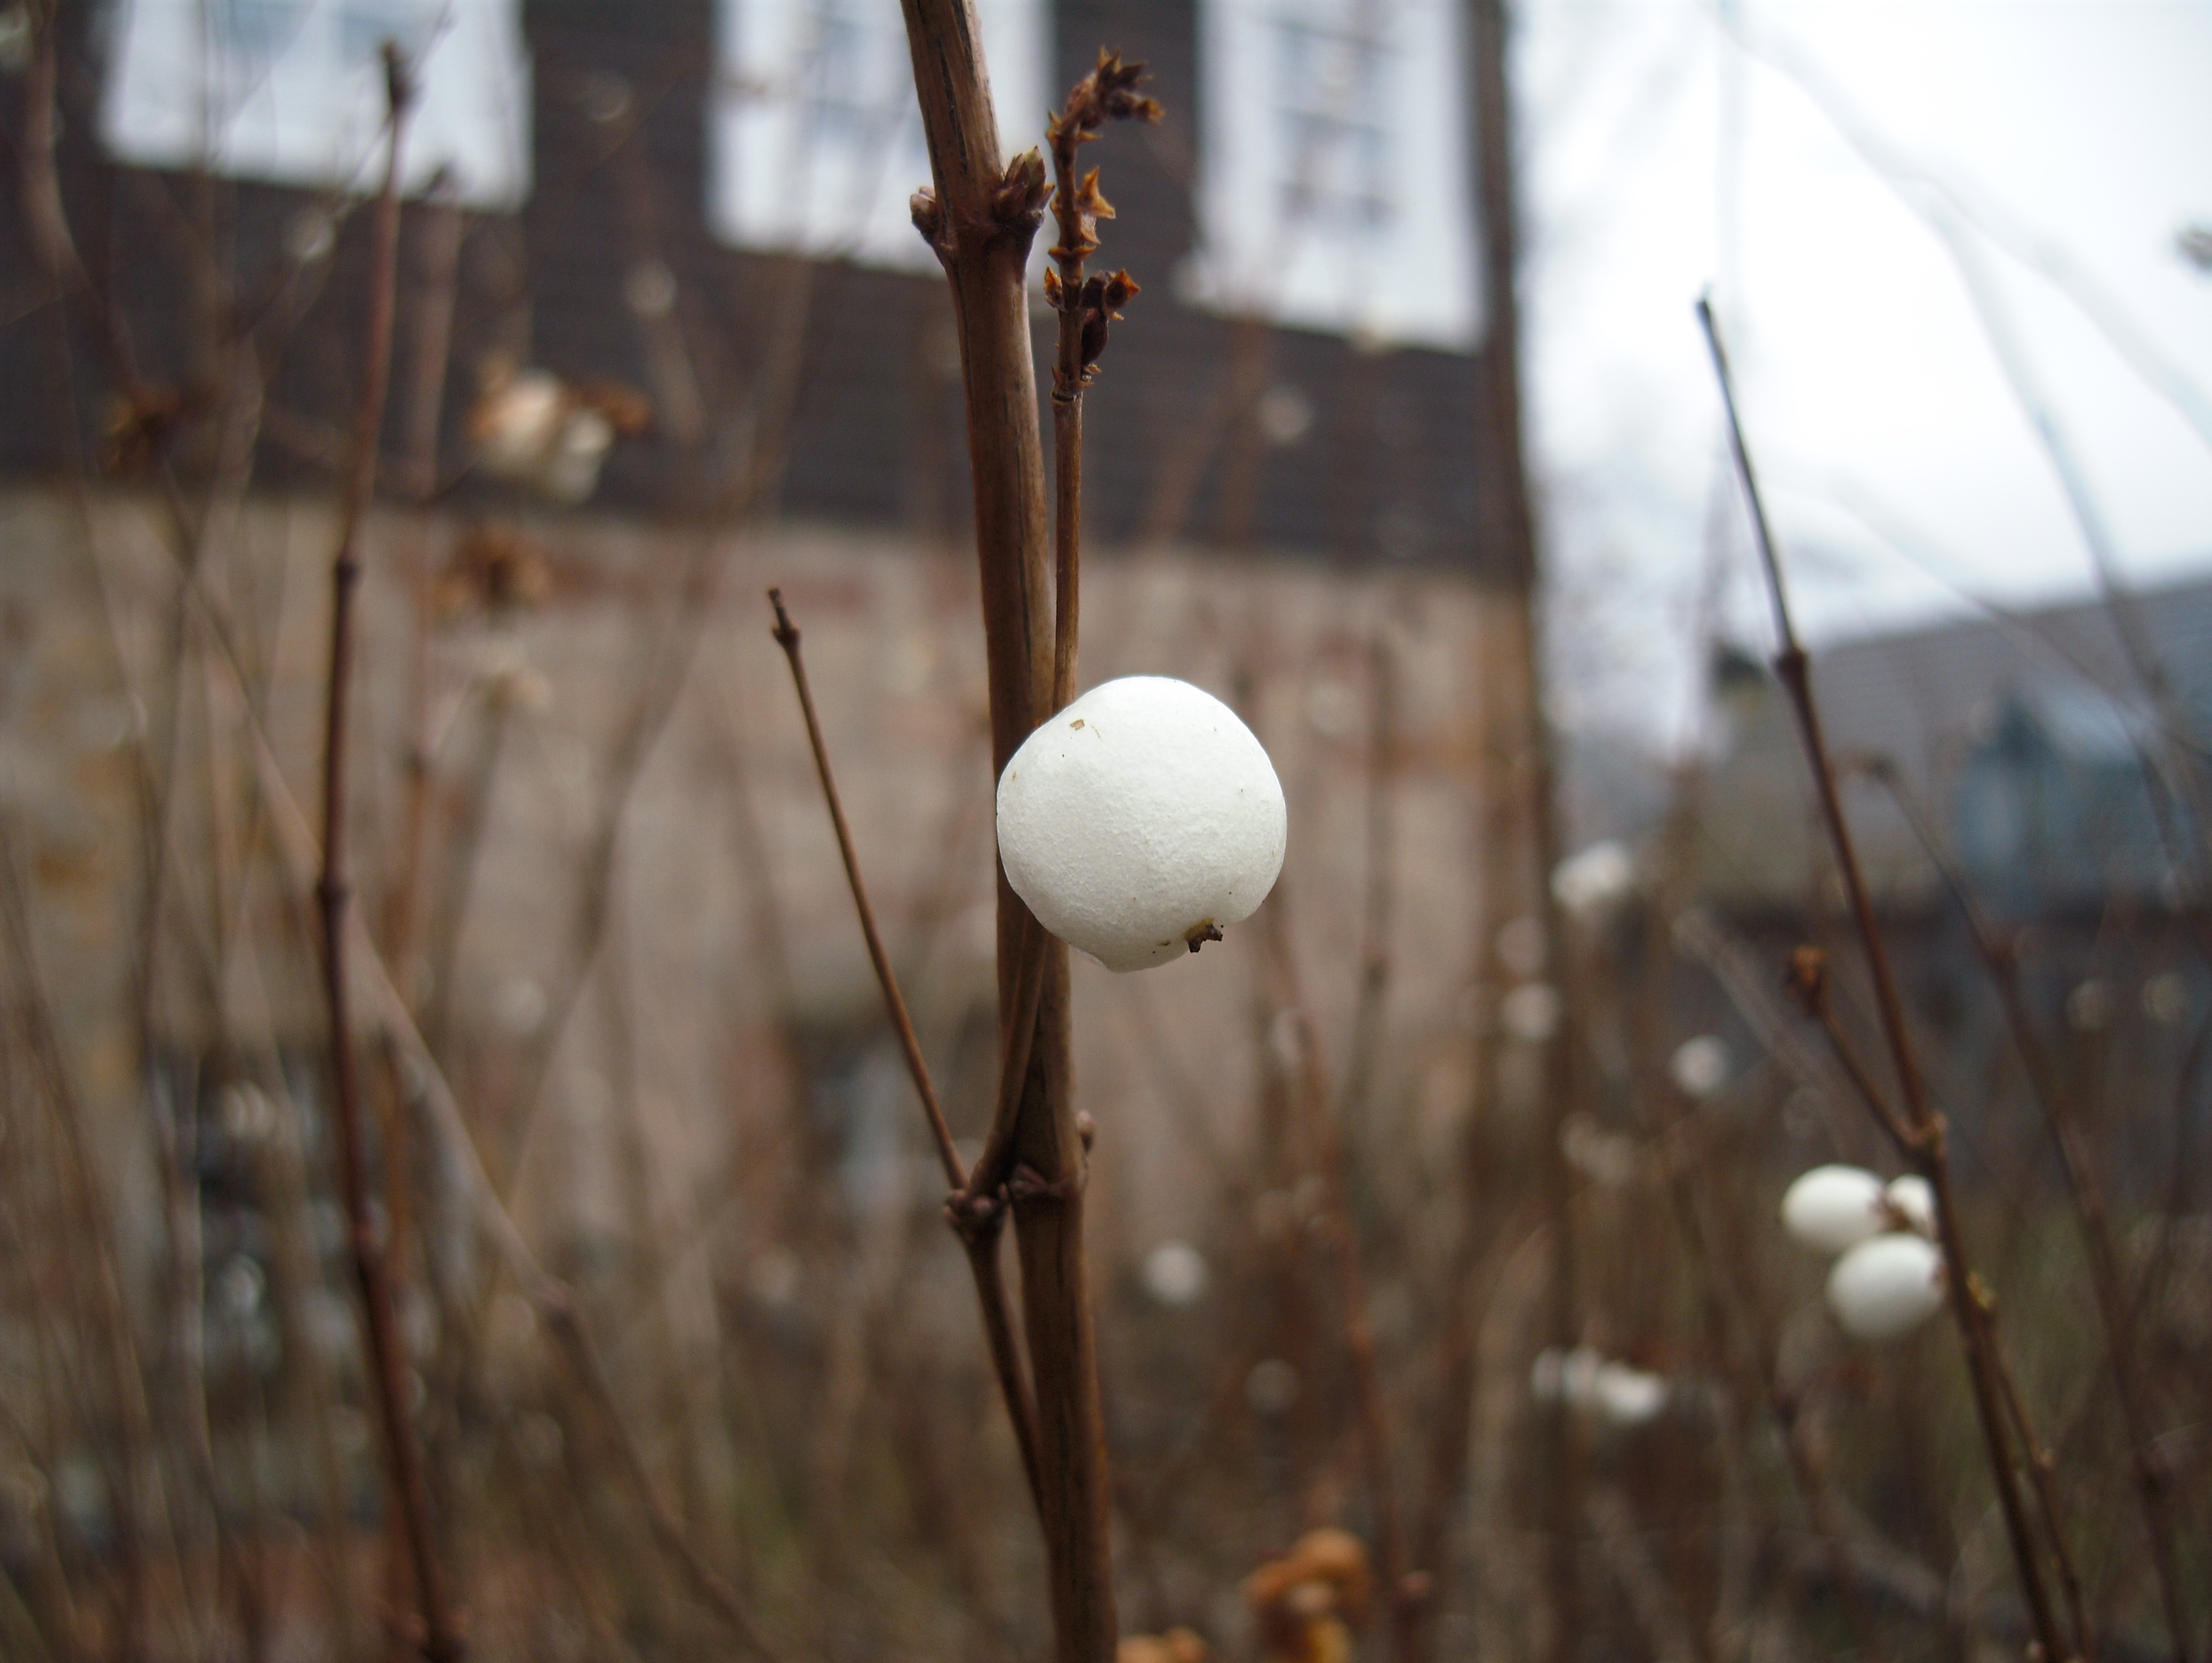
nature, branch, snow, winter, wood, white, sunlight, morning, leaf, flower, bush, spring, autumn, weather, lighting, season, twig, hedge, macro photography, knallerbsen